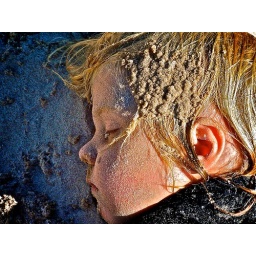
Son sleeping in sand